John T. Rutherford

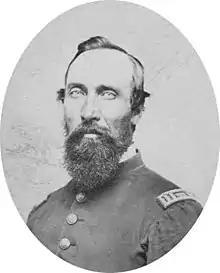

Made a successful charge at Yellow Tavern, Virginia, 11 May 1864, by which 90 prisoners were captured. On 27 May 1864, in a gallant dash on a superior force of the enemy and in a personal encounter, captured his opponent.